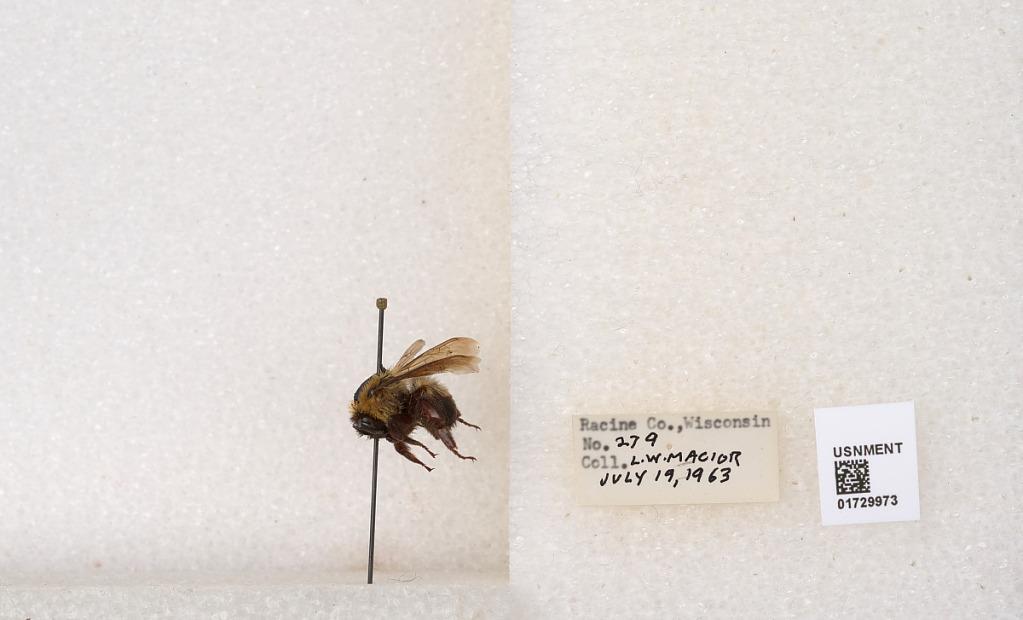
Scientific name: Bombus (Separatobombus) griseocollis (De Geer)
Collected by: L. Macior
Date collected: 1963-7-19
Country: United States
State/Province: Wisconsin
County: Racine
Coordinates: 42.7299, -87.8123